Alcolapia grahami

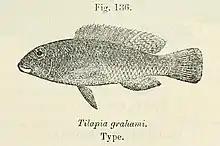
"Alcolapia grahami"

Alcolapia grahami, the Lake Magadi tilapia or Graham's cichlid, is a vulnerable species of fish in the family Cichlidae. It is specialised to live in hot, alkaline waters in springs and lagoons around hypersaline lakes.